Swanson Boathouse

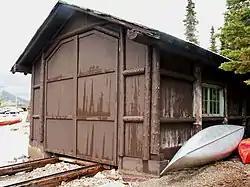

The Swanson Boathouse, also known as the Two Medicine Boathouse, was built in 1936 by concessioner Billy Swanson at Two Medicine Lake in Glacier National Park. The rustic structure remains in its intended use. The boathouse was built by Captain J.W. "Billy" Swanson, who operated a launch on Two Medicine Lake.